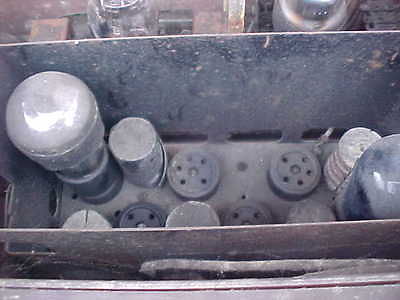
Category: table